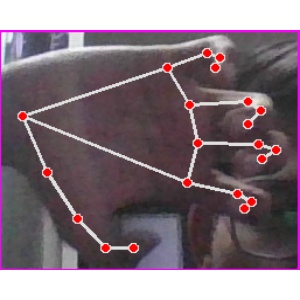
अक्षर: त